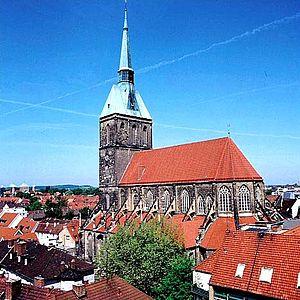
Hildesheim est une ville allemande, située près de Hanovre, Basse-Saxe, peuplée d'environ 100 000 habitants.